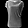
Label: T - shirt / top